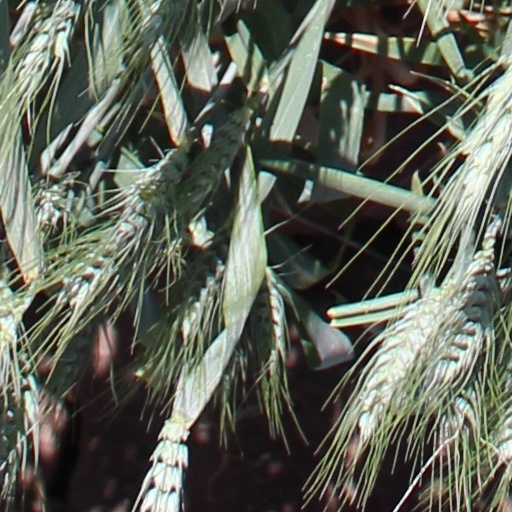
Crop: wheat